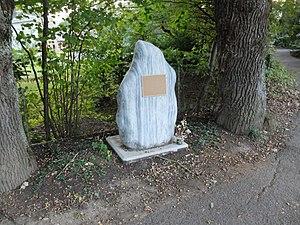
Stèle pour la reconnaissance des victimes du nucléaire, posée par Indepentant WHO
« Independent WHO - Santé et Nucléaire » est un collectif créé en 2006, qui réclame la révision de l'accord de 1959 entre l'Organisation mondiale de la santé et l'Agence internationale de l'énergie atomique. Cet accord lie les deux organisations concernant leurs programmes de travail et leurs publications.